India vs England

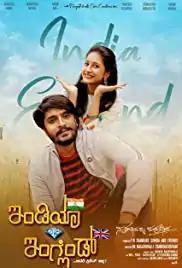
Theatrical release poster

India vs England is an Indian Kannada-language romantic thriller film directed by Nagathihalli Chandrashekar and produced by Y. N. Shankaregowda and several non-resident Indians (NRIs) from the UK and other countries. The film stars Vasishta N. Simha and Manvitha. It was released on 26 January 2020.